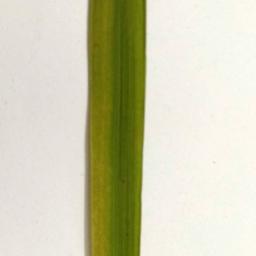
Label: Rice___Healthy